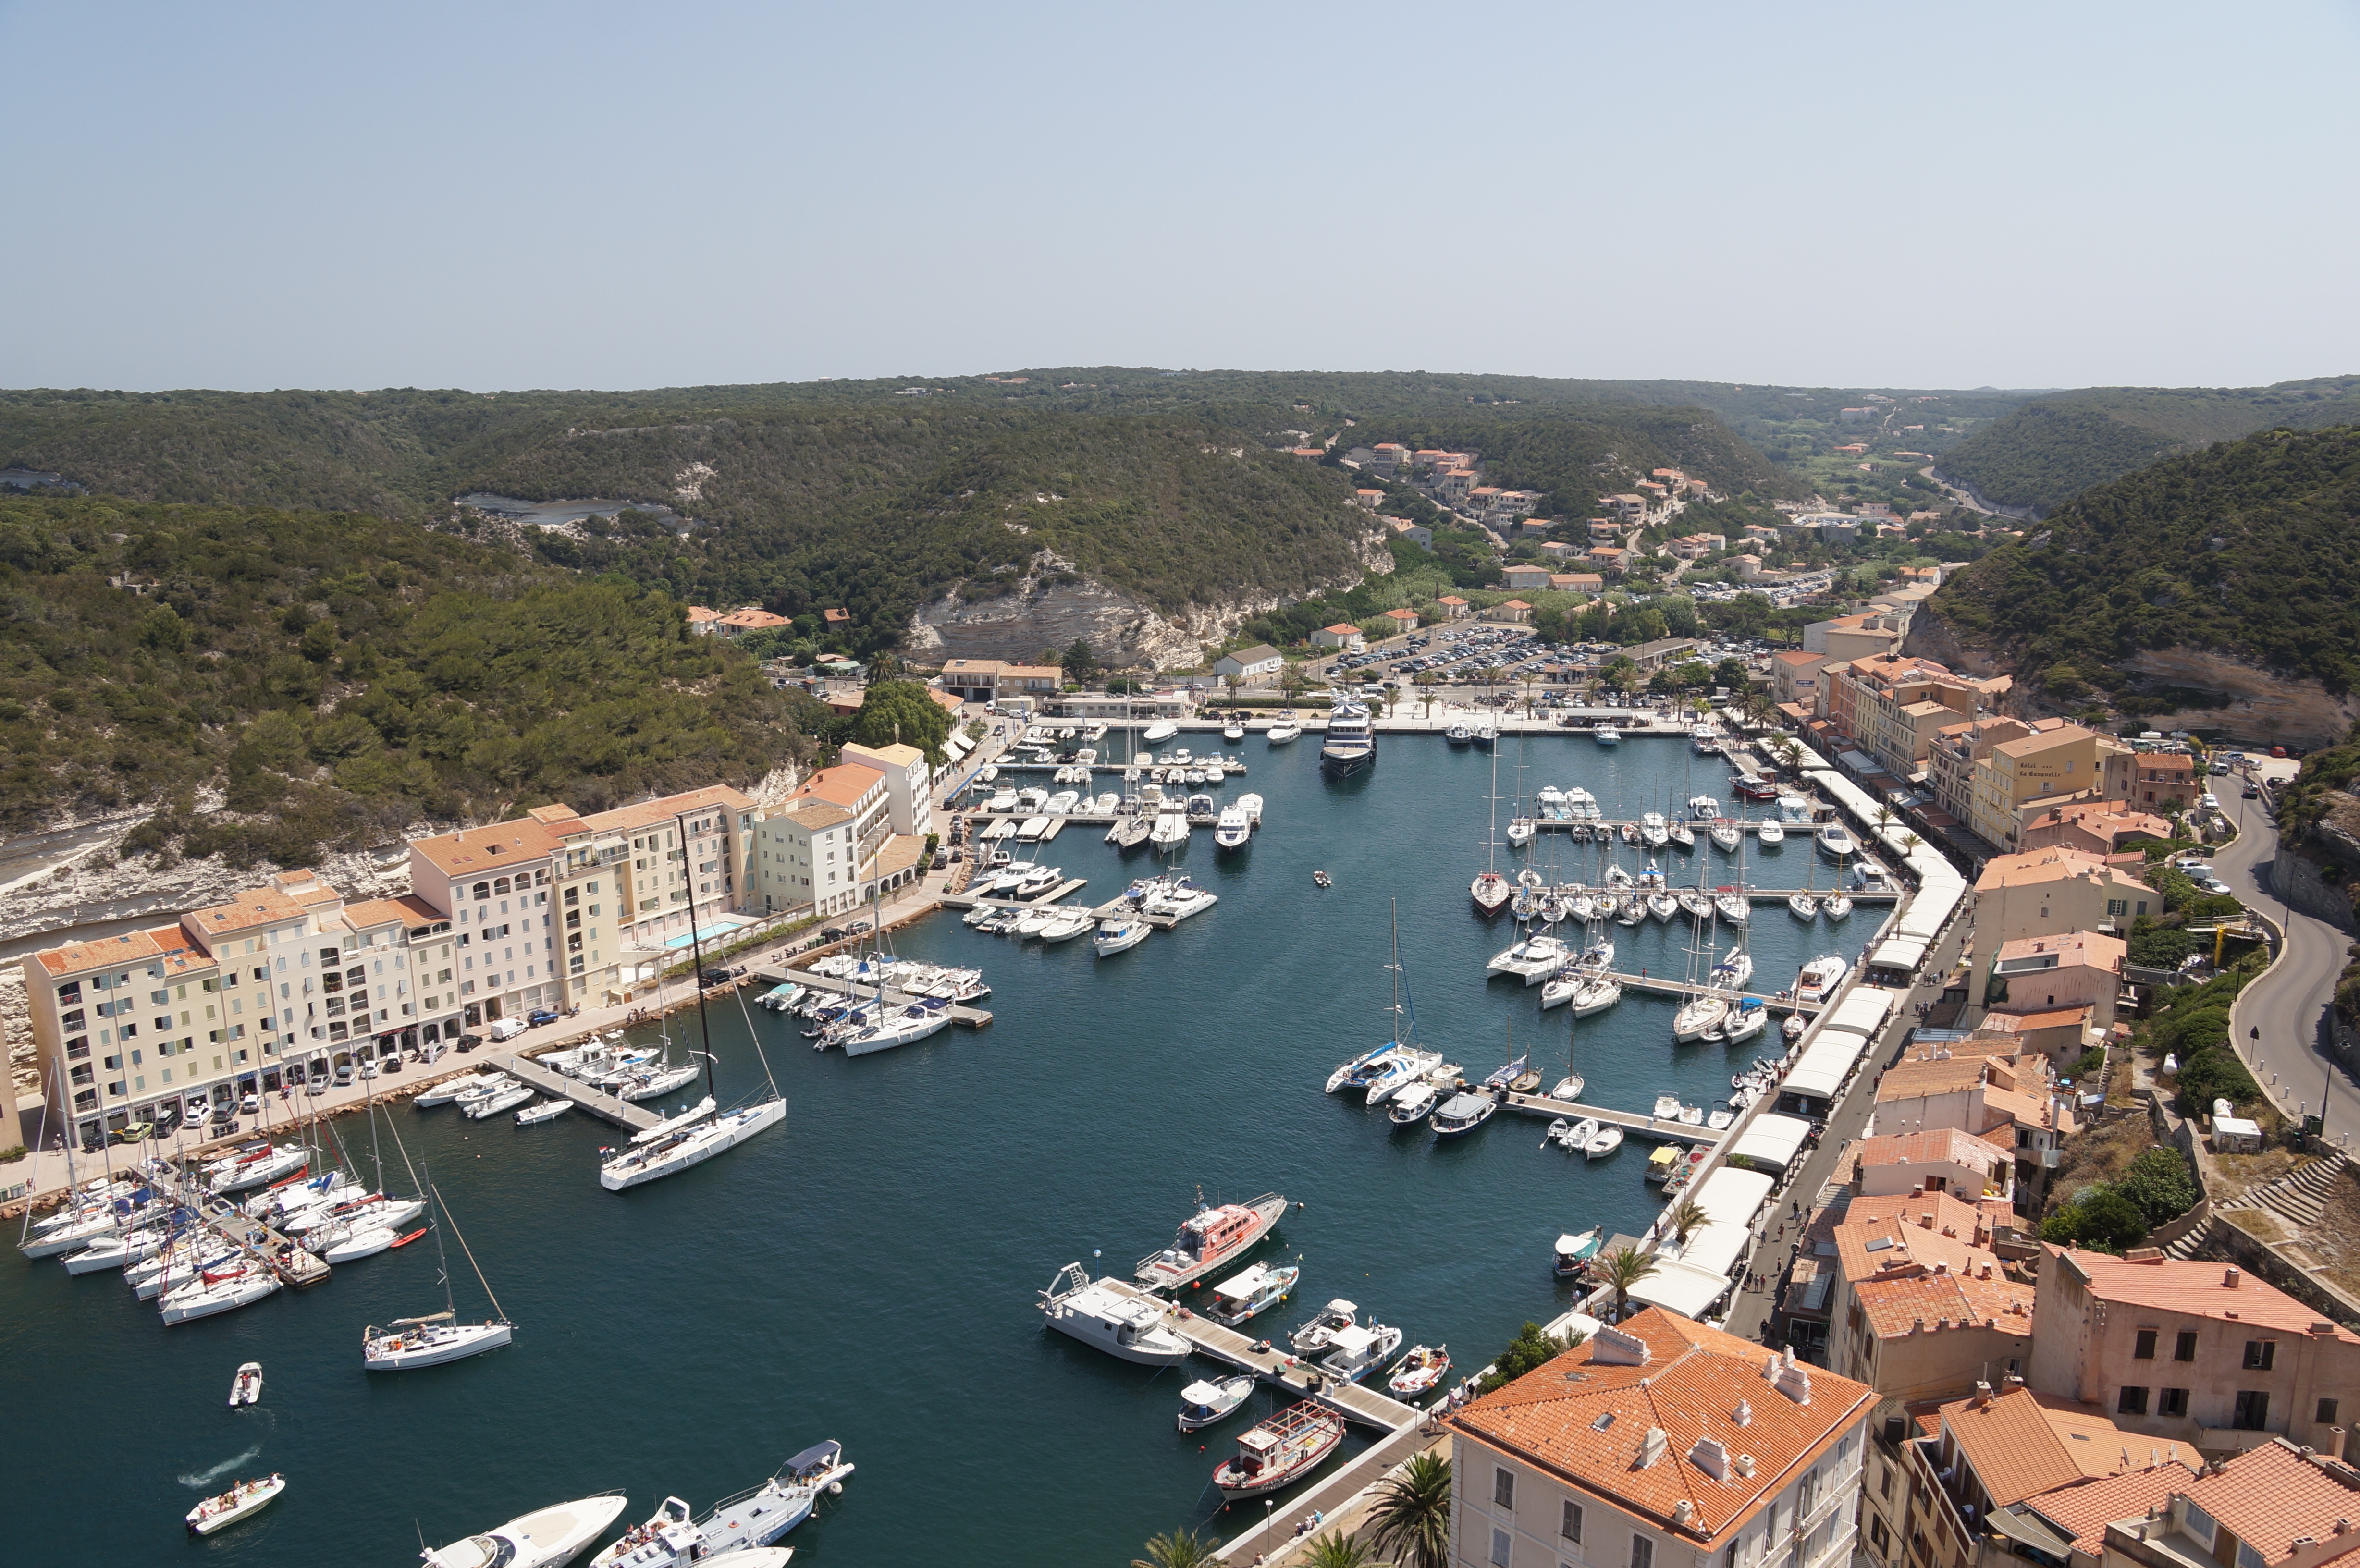
sea, coast, water, nature, dock, town, river, france, bay, harbor, marina, port, waterway, old town, bank, infrastructure, corsica, aerial photography